Florida Botanical Gardens

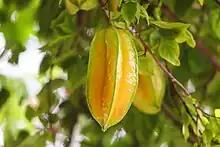
A starfruit in the Tropical Fruit Garden.

The Herb Garden is home to classic herbs that are commonplace in our kitchens, as well as for medicinal purposes. From Lavender to Chinese Cinnamon, their strong aromas excite the senses. The Jazz Garden is light and informal. This happy garden celebrates the movement and color found in this American style of music. Annuals and perennials add that personal touch of color to the area. The McKay Creek Plaza is a work of art in itself, as it is patterns of shell and mosaic. Many social events are held here, including Holiday Lights in the Gardens and many others.